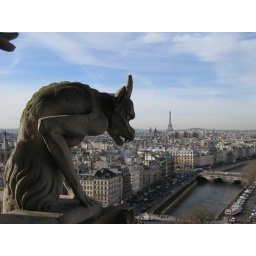
A gargoyle on the balcony at Notre Dame. Looking out over the river Seine towards the Eiffel Tower.